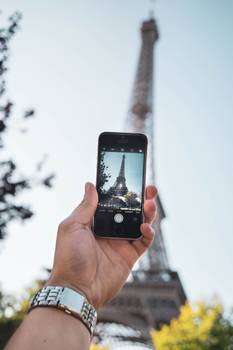
Label: No Watermark